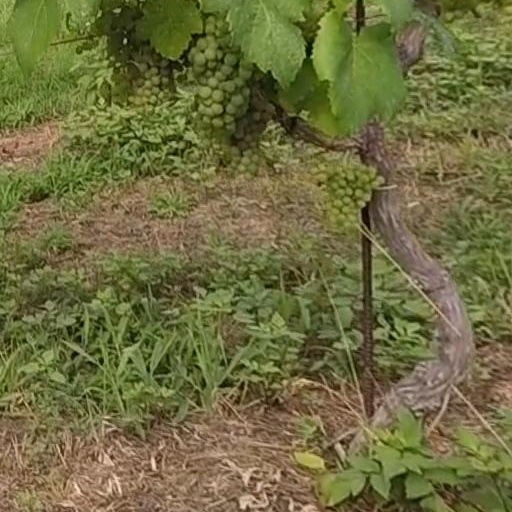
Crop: grape